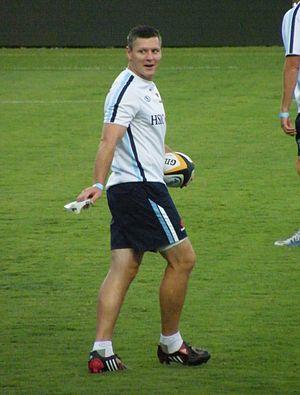
Matthew Coleman Burke, né le 26 mars 1973 à Sydney est un joueur de rugby à XV international australien, évoluant au poste d'arrière et de centre.